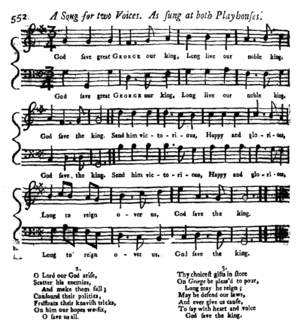
God Save the Queen
God Save the Queen er Storbritanniens kongesang. Den bruges normalt som Storbritanniens nationalsang, og en af de to nationalsange i New Zealand, og som kongesangen i Canada, Australien, og de andre Commonwealth-nationer, såvel som den britiske kongefamilies kongesang.